The Purity of the Turf (short story)

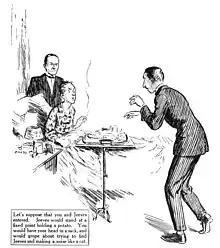
1922 "Strand" illustration by A. Wallis Mills

This story was illustrated by A. Wallis Mills in the "Strand", and by T. D. Skidmore in "Cosmopolitan".